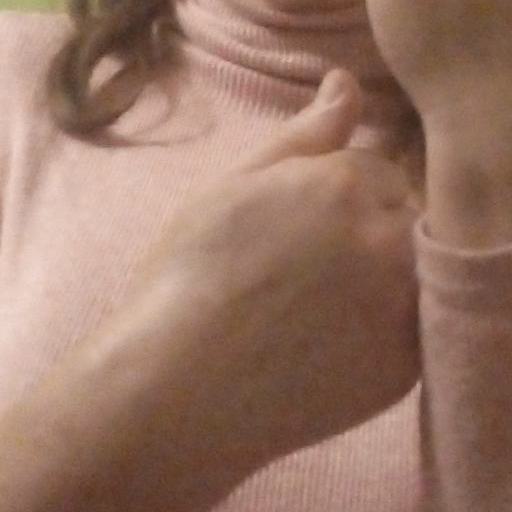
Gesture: no_gesture